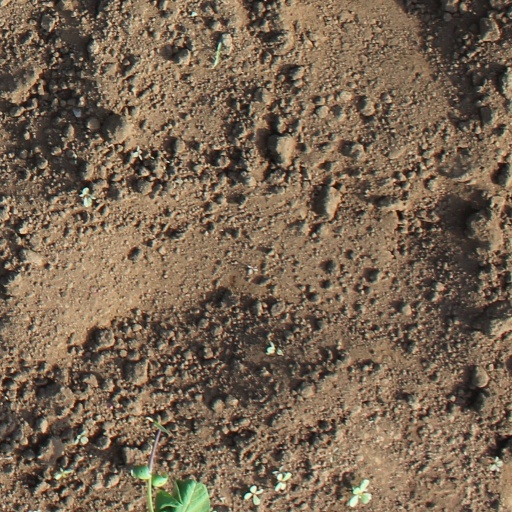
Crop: soybean